Protests against Executive Order 13769

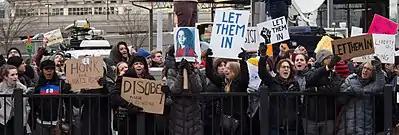
Protesters holding signs outside John F. Kennedy International Airport's Terminal4

In late January and early February 2017, during protests against Executive Order 13769, commonly referred to as the “Muslim ban,” thousands of people gathered at various airports in the United States and around the world to protest the attempt by the Trump administration to prevent the prohibition of refugees and visitors from seven countries considered by the administration to be unsafe. According to various sources, more than two thousand people were at the protest at John F. Kennedy International Airport in Queens, New York City with other protests appearing at significant international airports and other important sites around the United States. Protests continued daily and internationally through February 6. Protests also continued after a federal judge issued a temporary restraining order against parts of the travel ban.